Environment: real
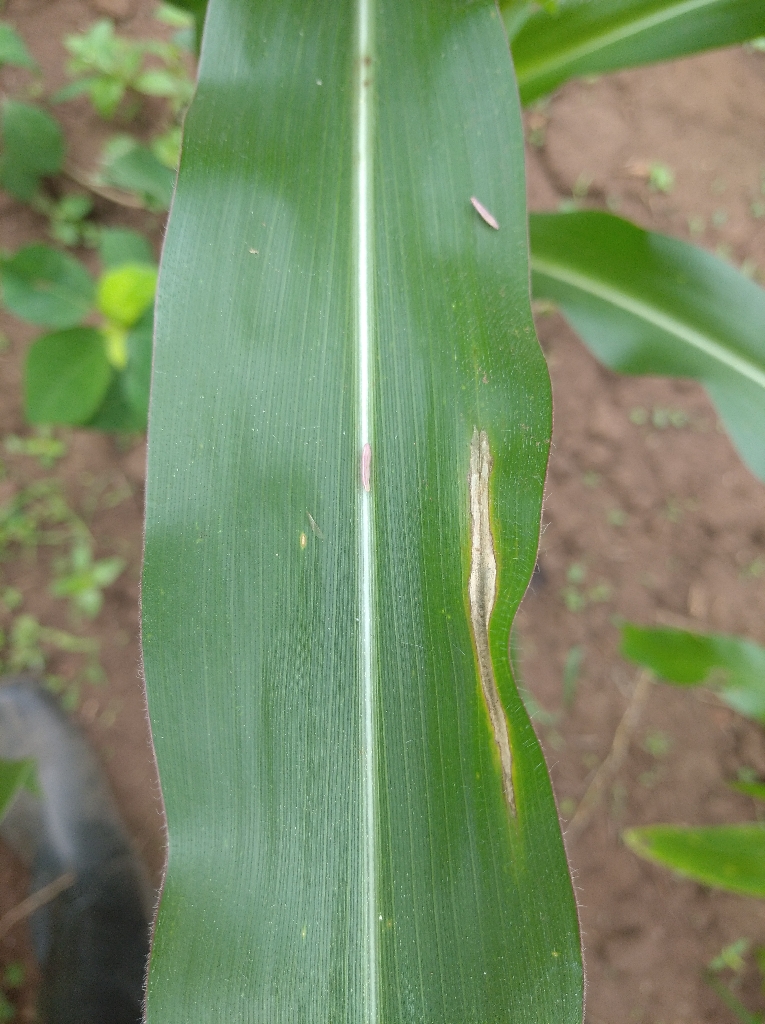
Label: northern_corn_leaf_blight